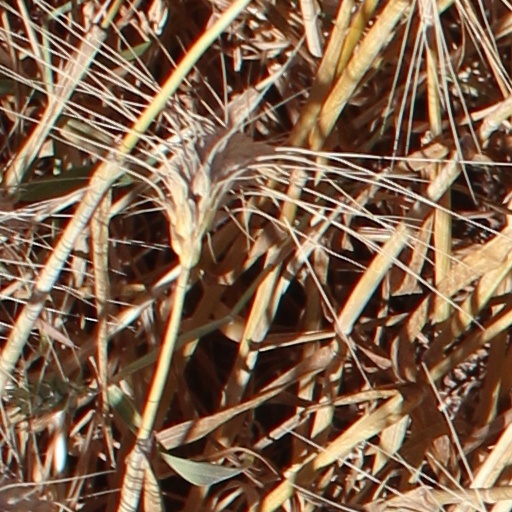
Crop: wheat